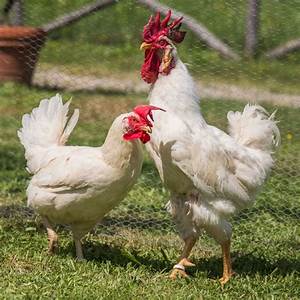
Label: gallina